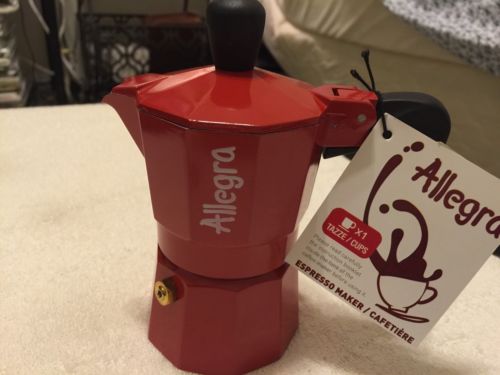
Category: coffee maker